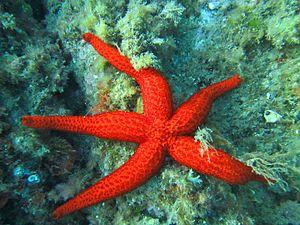
L'étoile de mer rouge méditerranéenne Echinaster sepositus, observée à Banyuls-sur-Mer.
L’étoile de mer rouge est une espèce d'étoiles de mer de la famille des Echinasteridae, l'une des plus communes sur les côtes françaises.
Les échinodermes forment un embranchement d'animaux marins benthiques présents à toutes les profondeurs océaniques, et dont les premières traces fossiles remontent au Cambrien.